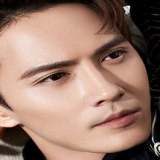
diễn viên Từ Chính Khê